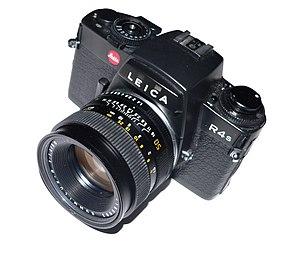
La série Leica R est une gamme d'appareils photographiques reflex petits-formats à mise au point manuelle produits par Leica depuis 1976. Elle succède à une autre gamme similaire de Leica, les Leicaflex.